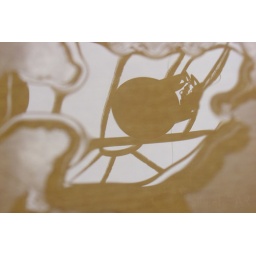
window and lamp in the water